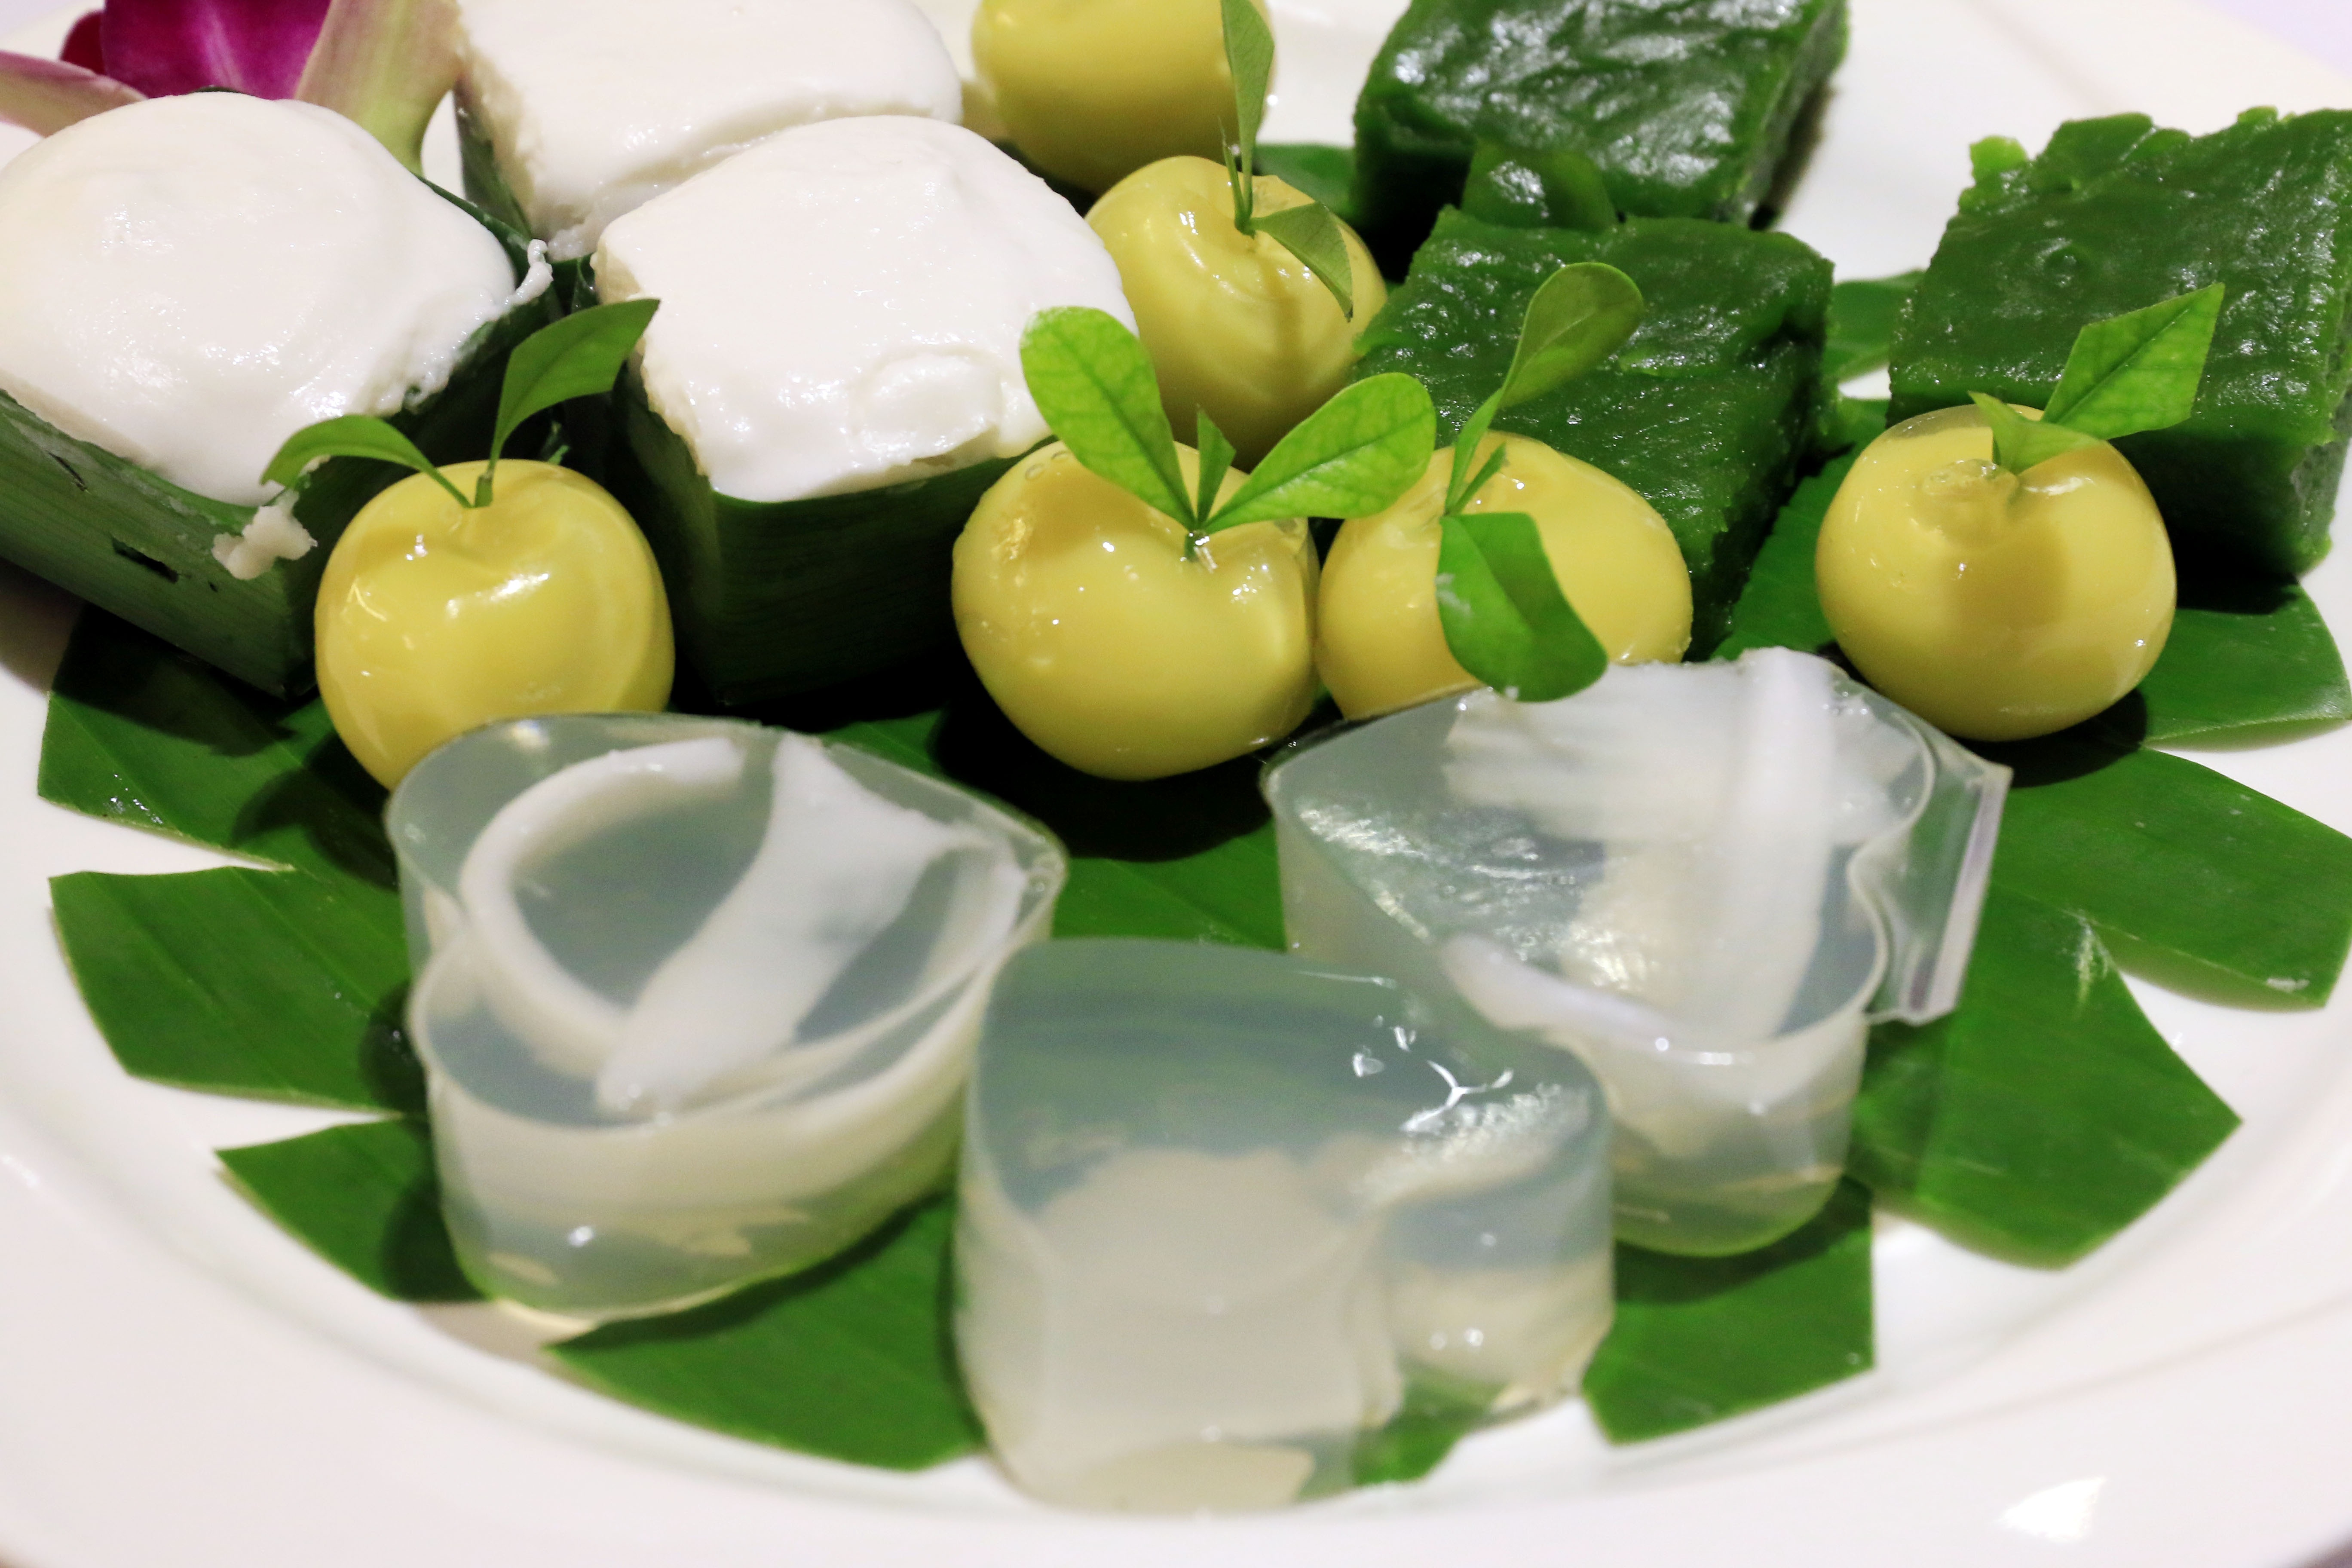
plant, flower, dish, meal, food, produce, vegetable, cuisine, thai, desserts, flowering plant, kruathong, land plant, key lime